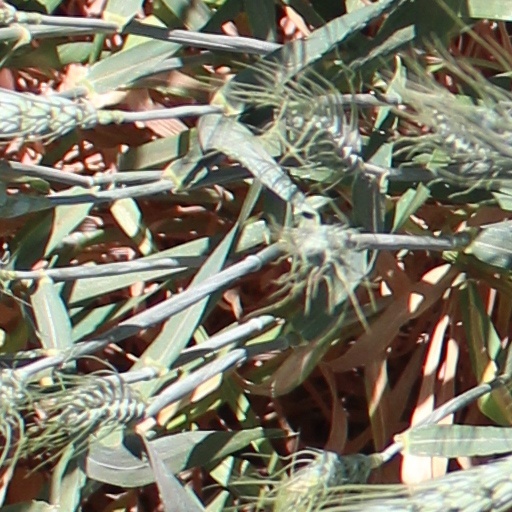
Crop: wheat